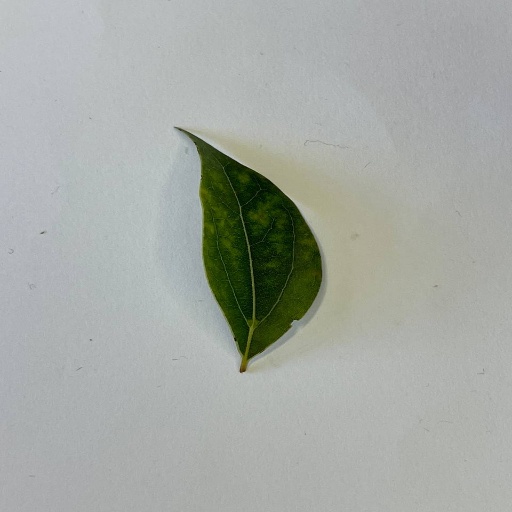
Species: Camphor
Leaf condition: Bacterial Spot